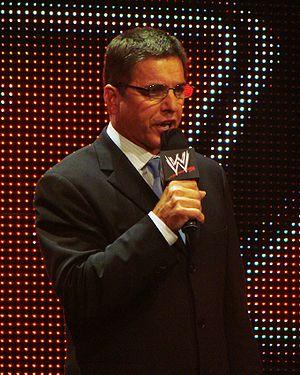
Michael David Adamle est une personnalité du catch et un ancien footballeur américain professionnel.